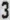
Number: 3